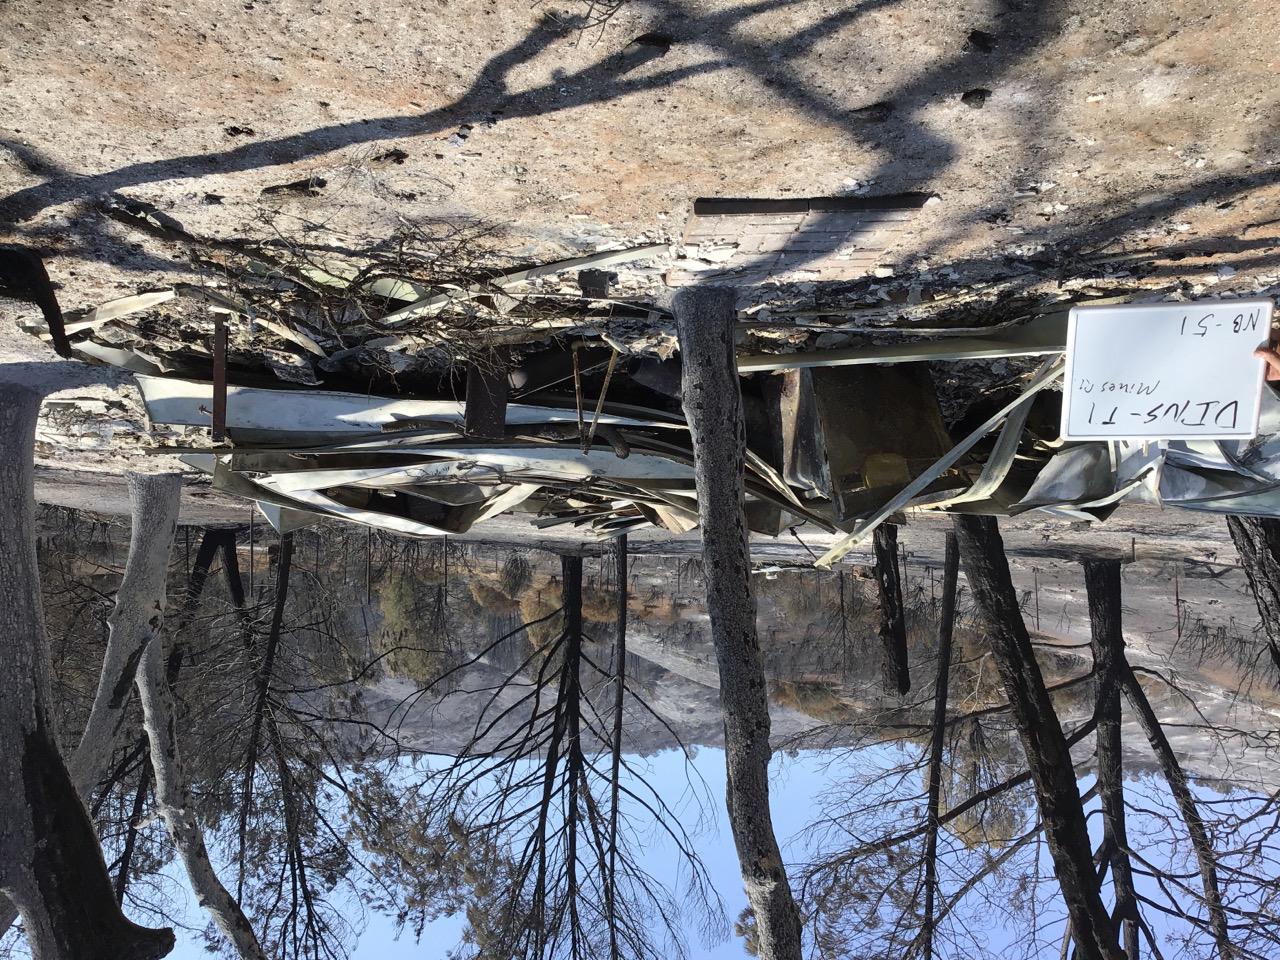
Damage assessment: destroyed